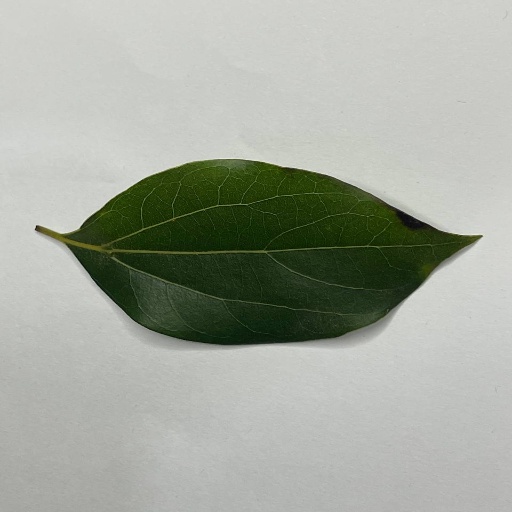
Species: Camphor
Leaf condition: Healthy Leaf